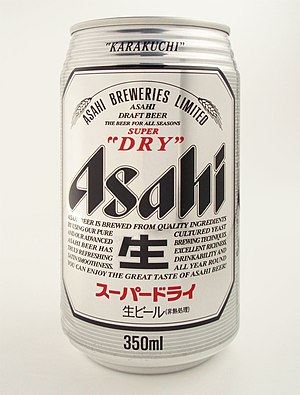
Asahi Breweries
Asahi Breweries, Ltd. er en ledende japansk bryggerikoncern.